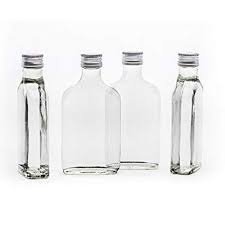
Waste category: glass